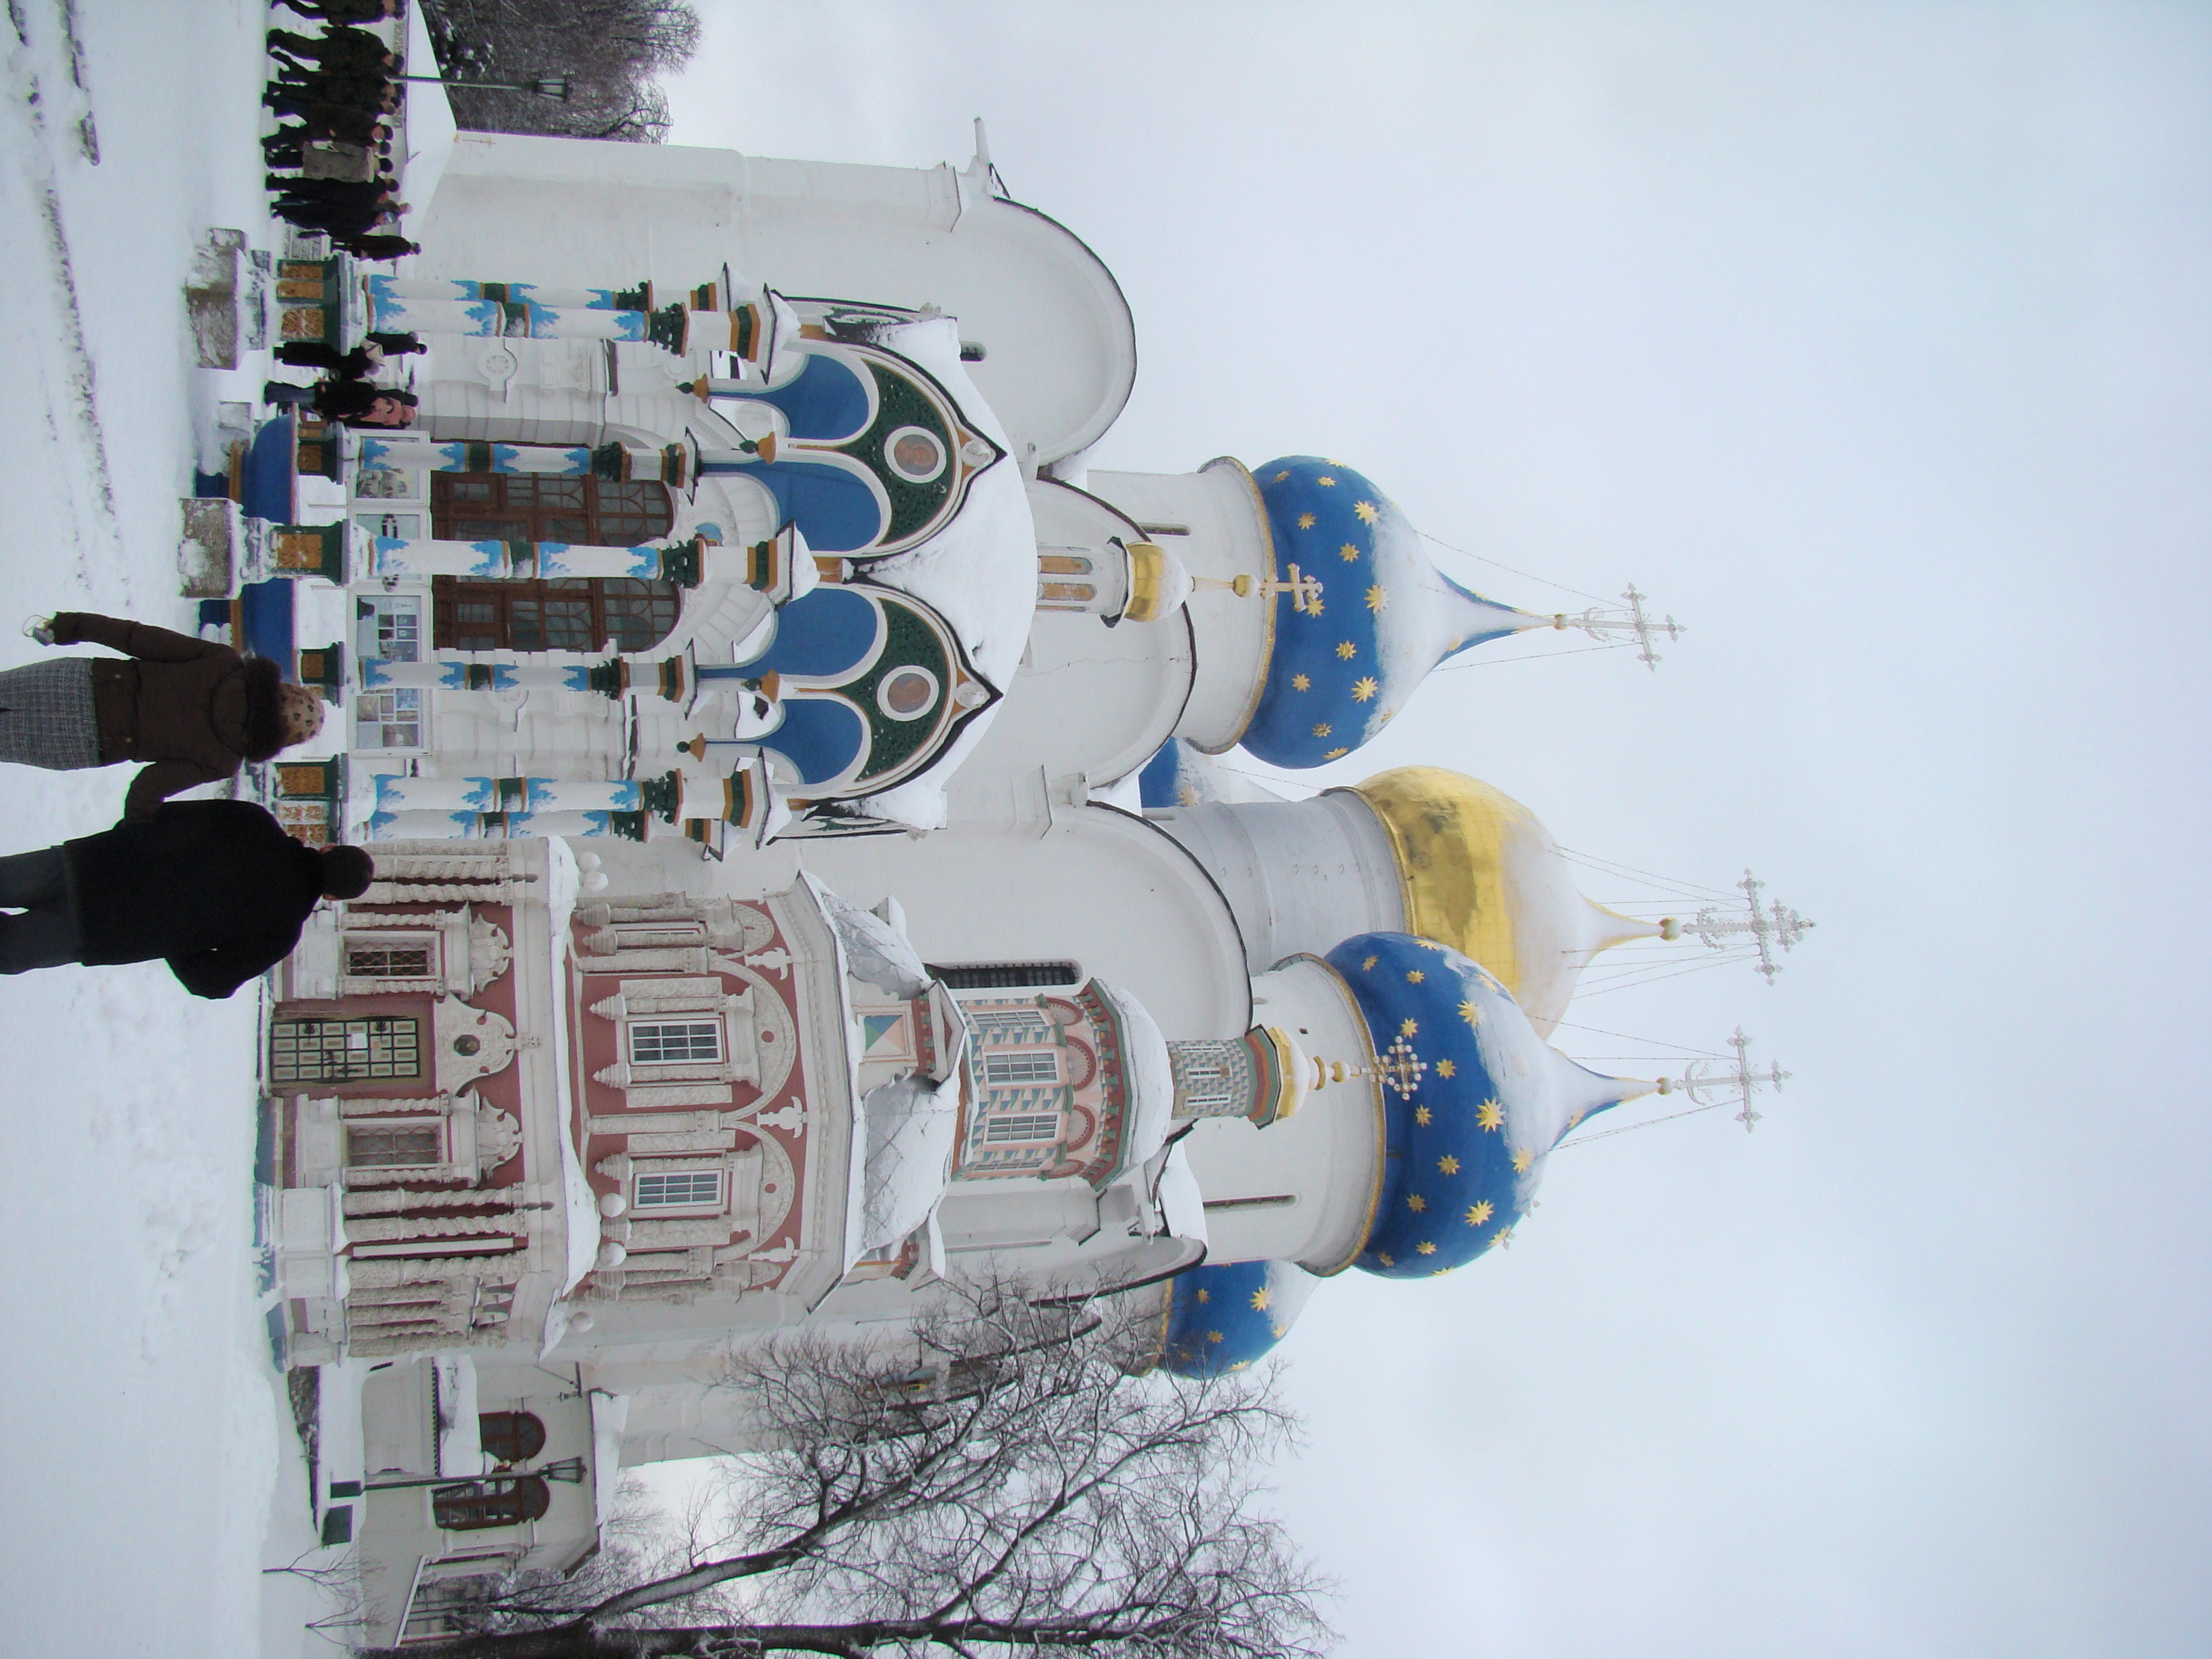
snow, winter, building, cathedral, season, place of worship, monastery, sony, dome, russia, sergievposad, dsc, h9, dsch9